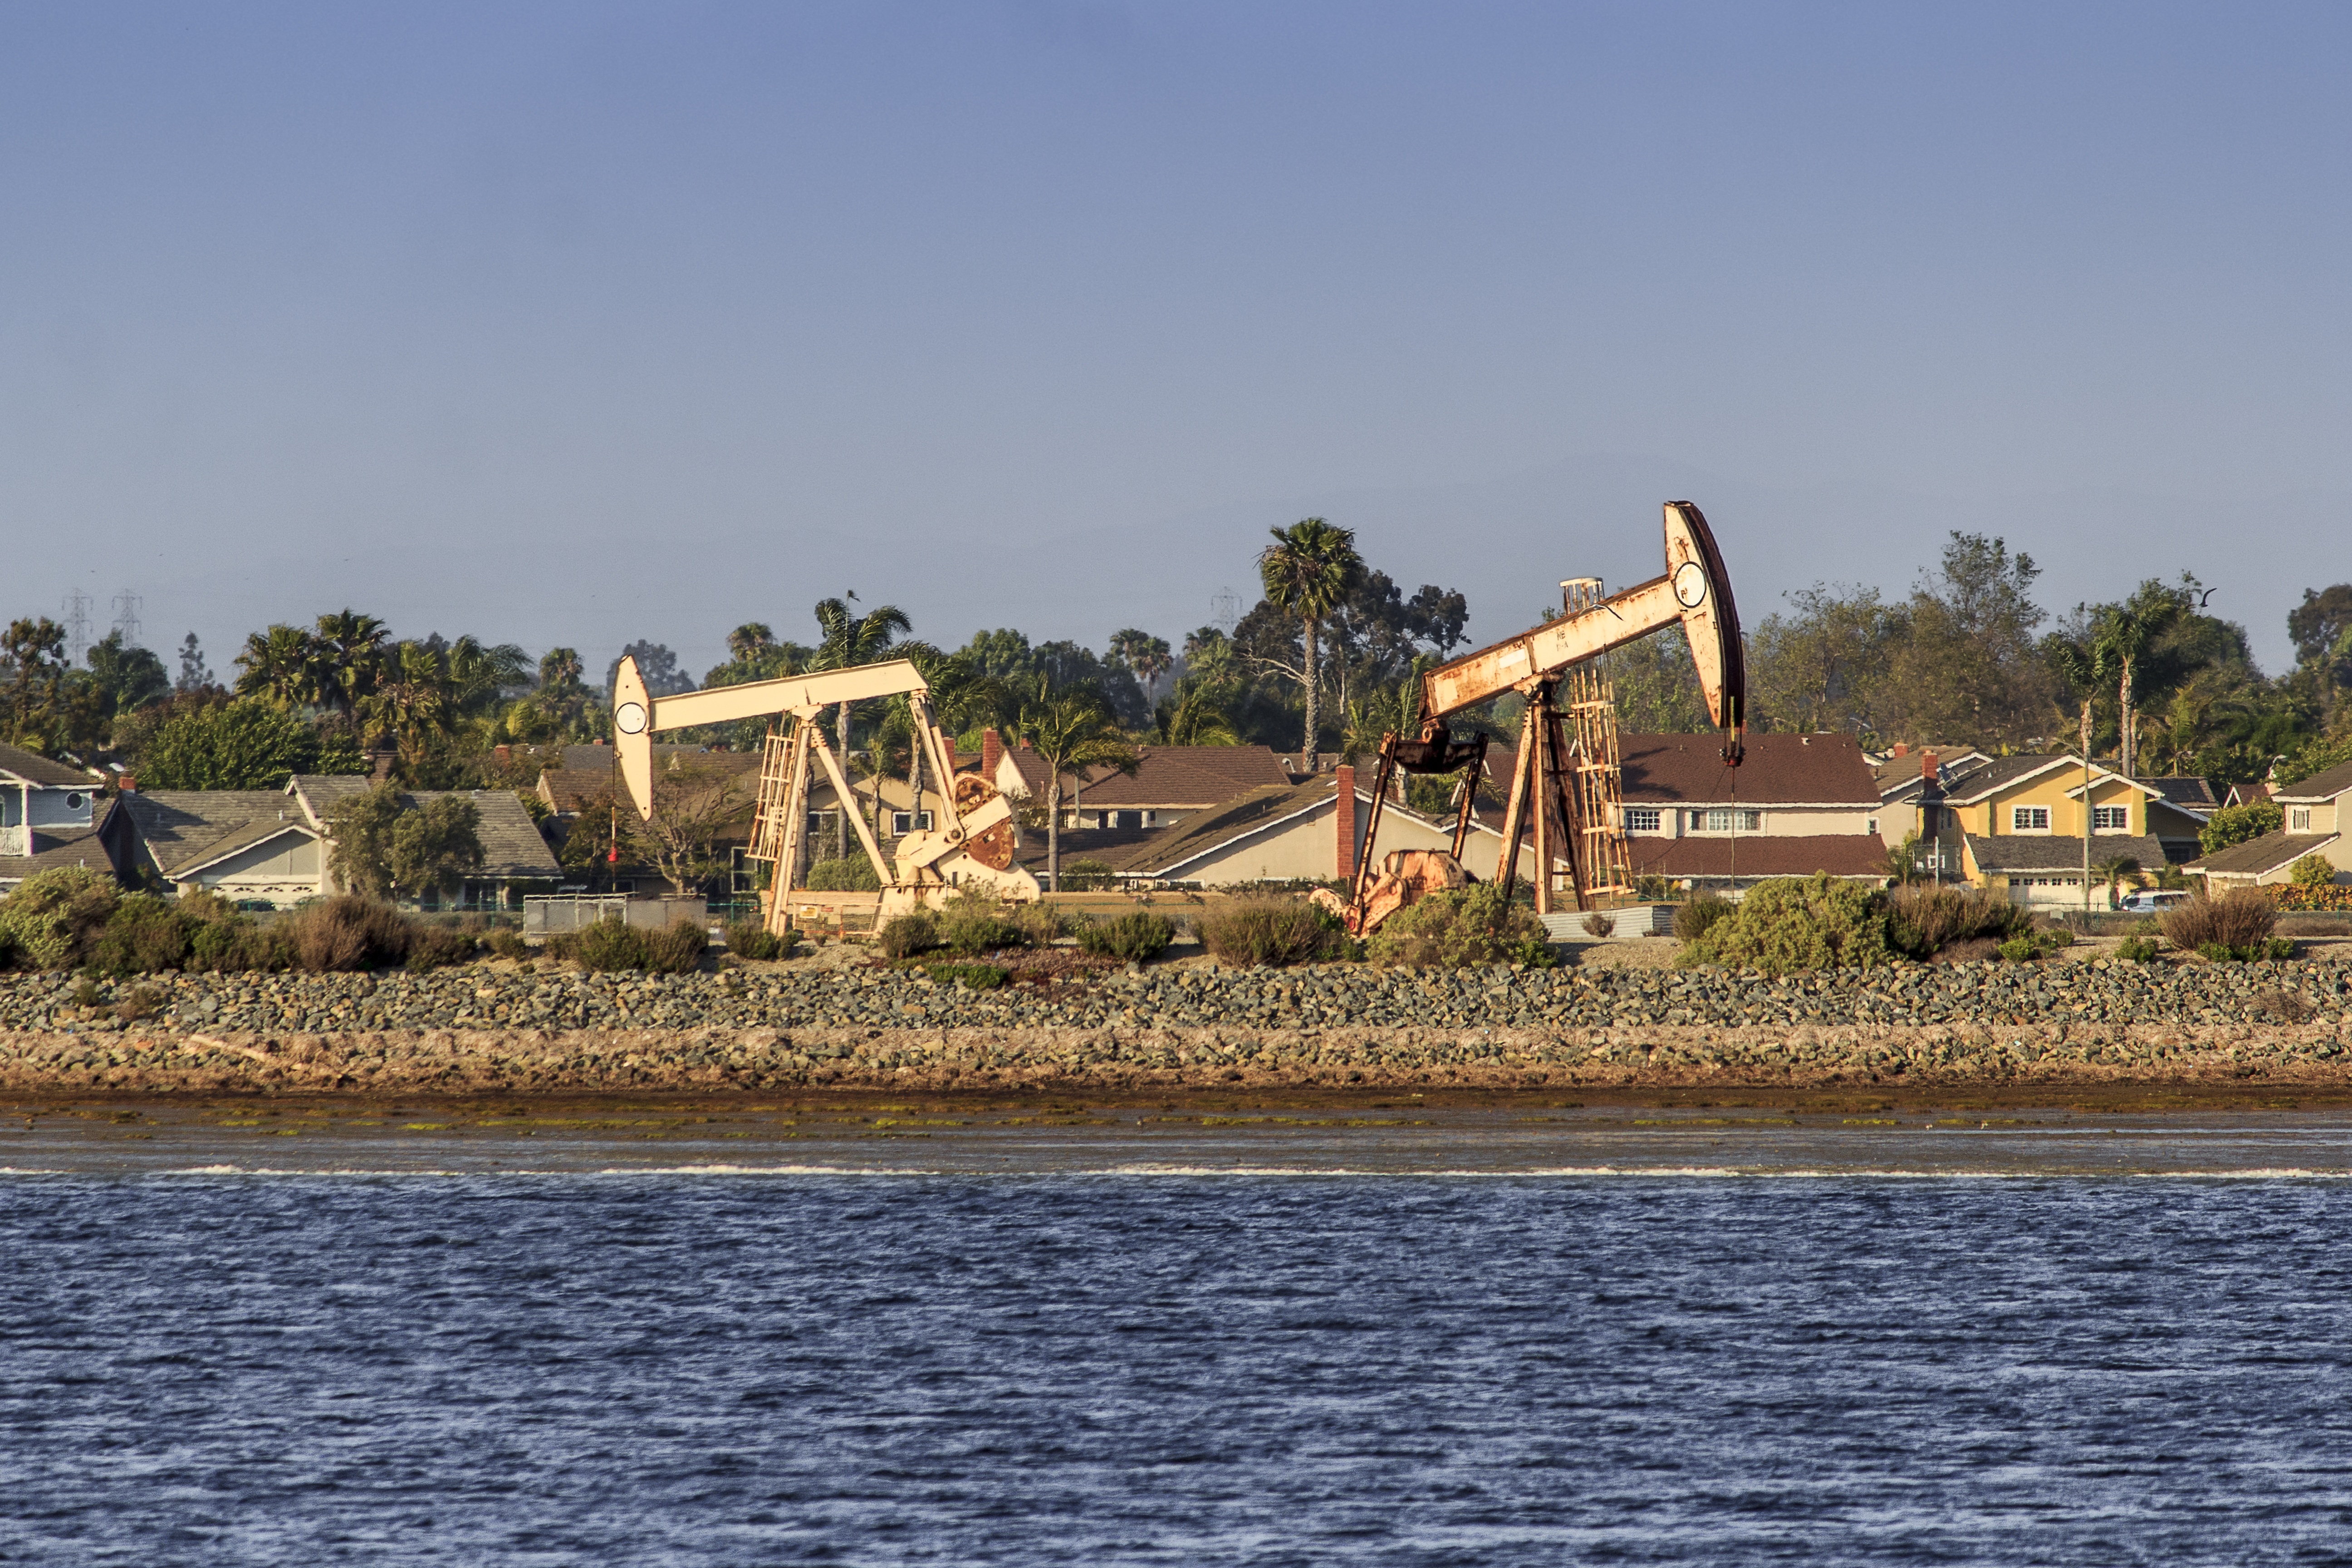
sea, coast, river, vehicle, equipment, industrial, machine, waterway, energy, pump, gas, exploration, oil, pollution, fuel, petroleum, mechanic, drilling, pipeline